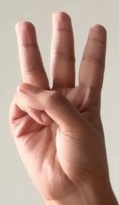
ASL sign: 6